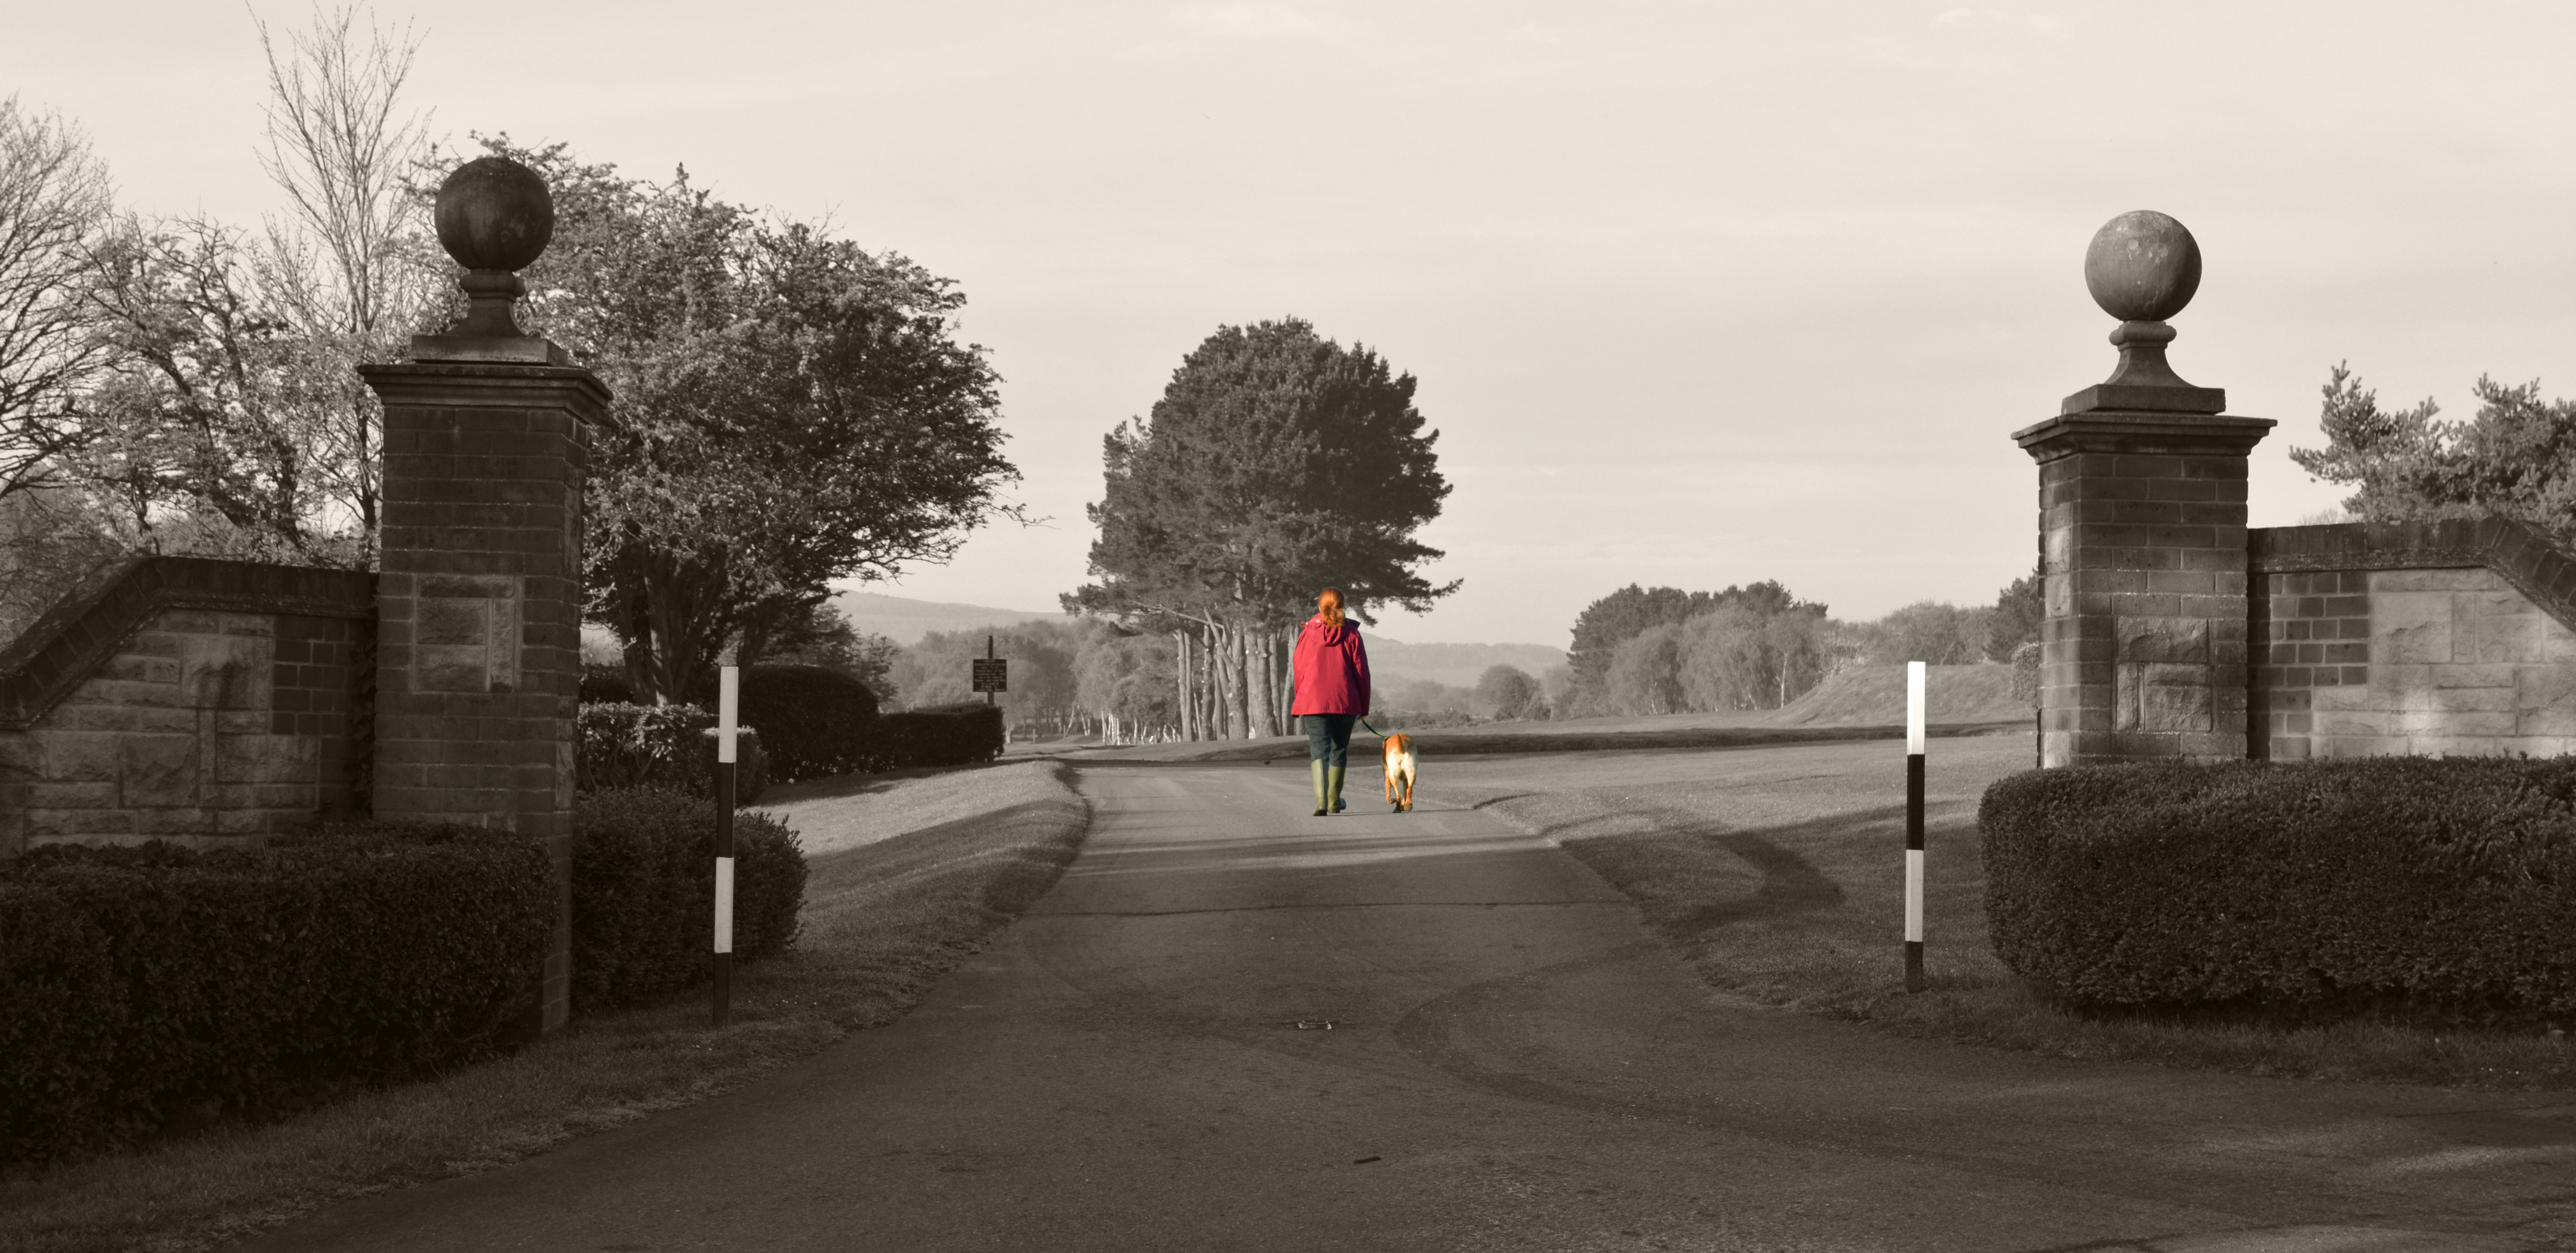
path, pathway, outdoor, walking, person, black and white, people, girl, woman, road, trail, street, morning, dog, canine, monument, summer, female, carefree, young, golden, red, scenic, entrance, park, freedom, exercise, black, monochrome, lifestyle, leisure, healthy, lighting, jacket, activity, red hair, happiness, temple, infrastructure, photograph, redhead, colours, joy, sexy, day, woodland, selective, retriever, gateway, pretty girl, recreational, dog walking, pursuit, urban area, monochrome photography, walking dog